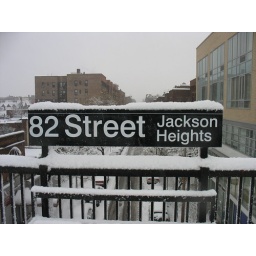
The 82nd Street subway sign on the 7 train in Jackson Heights, Queens during the February 2010 blizzard.